Thea van Rijnsoever

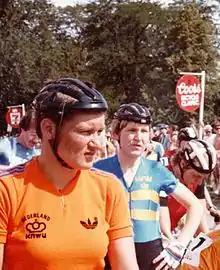

Theodora Maria "Thea" van Rijnsoever (born 27 November 1956 in Ruwiel) is a Dutch cyclist. She competed in the women's road race at the 1984 Summer Olympics, finishing 39th.